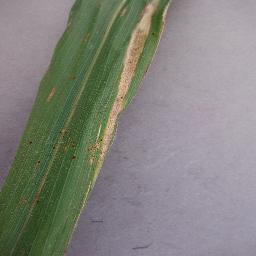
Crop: corn
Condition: (maize)_northern_blight